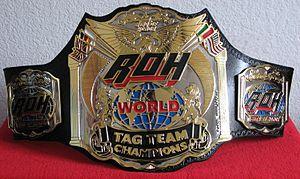
ROH World Tag Team Championship est un titre de catch par équipe nord-américain utilisé par la fédération Ring of Honor. Les ceintures actuelles de ROH World Tag Team Championship ont été conçues et fabriquées par All Star Championship Belts. Ce titre a connu à ce jour 45 règnes pour 28 équipes championnes et a été vacant à 4 reprises.